A Therapy

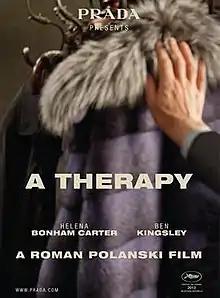
Official poster

A Therapy is a 2012 comedy short film created by Prada to promote their brand. The short was written and directed by Roman Polanski and stars Ben Kingsley and Helena Bonham Carter.